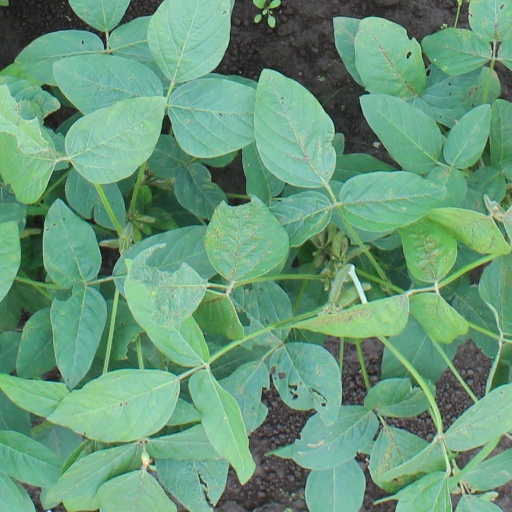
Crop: soybean